Kronprinsessegade 26

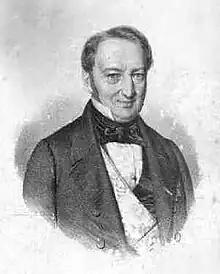
Niels Adler.

Heyliger resided in the ground-floor apartment with her aunts Margrethe and Ulrica Kaas at the 1834 census. They lived there with one male servant and two maids. H. Gerson, a businessman ("stadsmægler"), resided on the first floor with his wife Emille David, their son Nicolai Gerson, their daughter Augusta Gerson, one male servant and two maids. Niels Adler (1775–1761), a whole sale merchant ("grosserer"), resided on the second floor with his wife Ane Charlotte (née Enghel, l1789-1871), their three children (aged 17 to 22), one male servant and two maids.